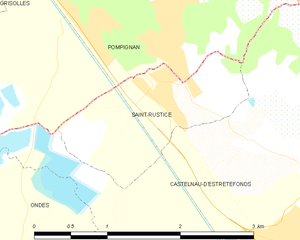
Saint-Rustice est une commune française située dans le département de la Haute-Garonne en région Occitanie.